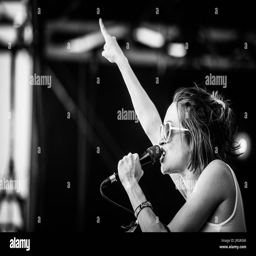
july talk performing at a music festival in black and white